Manuel I of Portugal

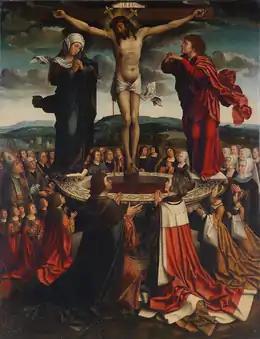
Manuel with his second wife Maria of Aragon and their eight children; by Colijn de Coter, –17.

Manuel was born in Alcochete on 31 May 1469, the ninth child of Ferdinand, Duke of Viseu and Beatriz of Portugal. His father, Ferdinand, was the son of Edward, King of Portugal and the brother of Afonso V of Portugal, while his mother, Beatriz, was granddaughter of King John I of Portugal. In addition, his sister Eleanor of Viseu was the wife of King John II of Portugal.